Kristian Fredrik Grøn

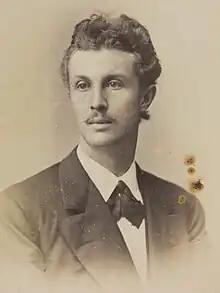

He was born in Kristiania as a son of physician Andreas Fredrik Schroeter Grøn (1819–1905) and Maren Birgitte Schroeter. His brother Andreas Fredrik Grøn and brother-in-law J. F. O. Semb were also notable physicians.